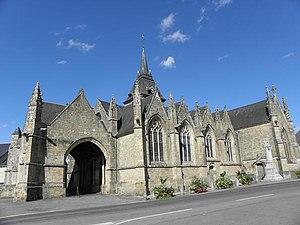
Eglise St-Marse de Bais (35)
Bais est une commune française située dans le département d'Ille-et-Vilaine en région Bretagne, peuplée de 2 419 habitants.
Cet article recense les bâtiments protégés au titre des monuments historiques d’Ille-et-Vilaine, en France.
L'église Saint-Mars est une église catholique située à Bais, en France.